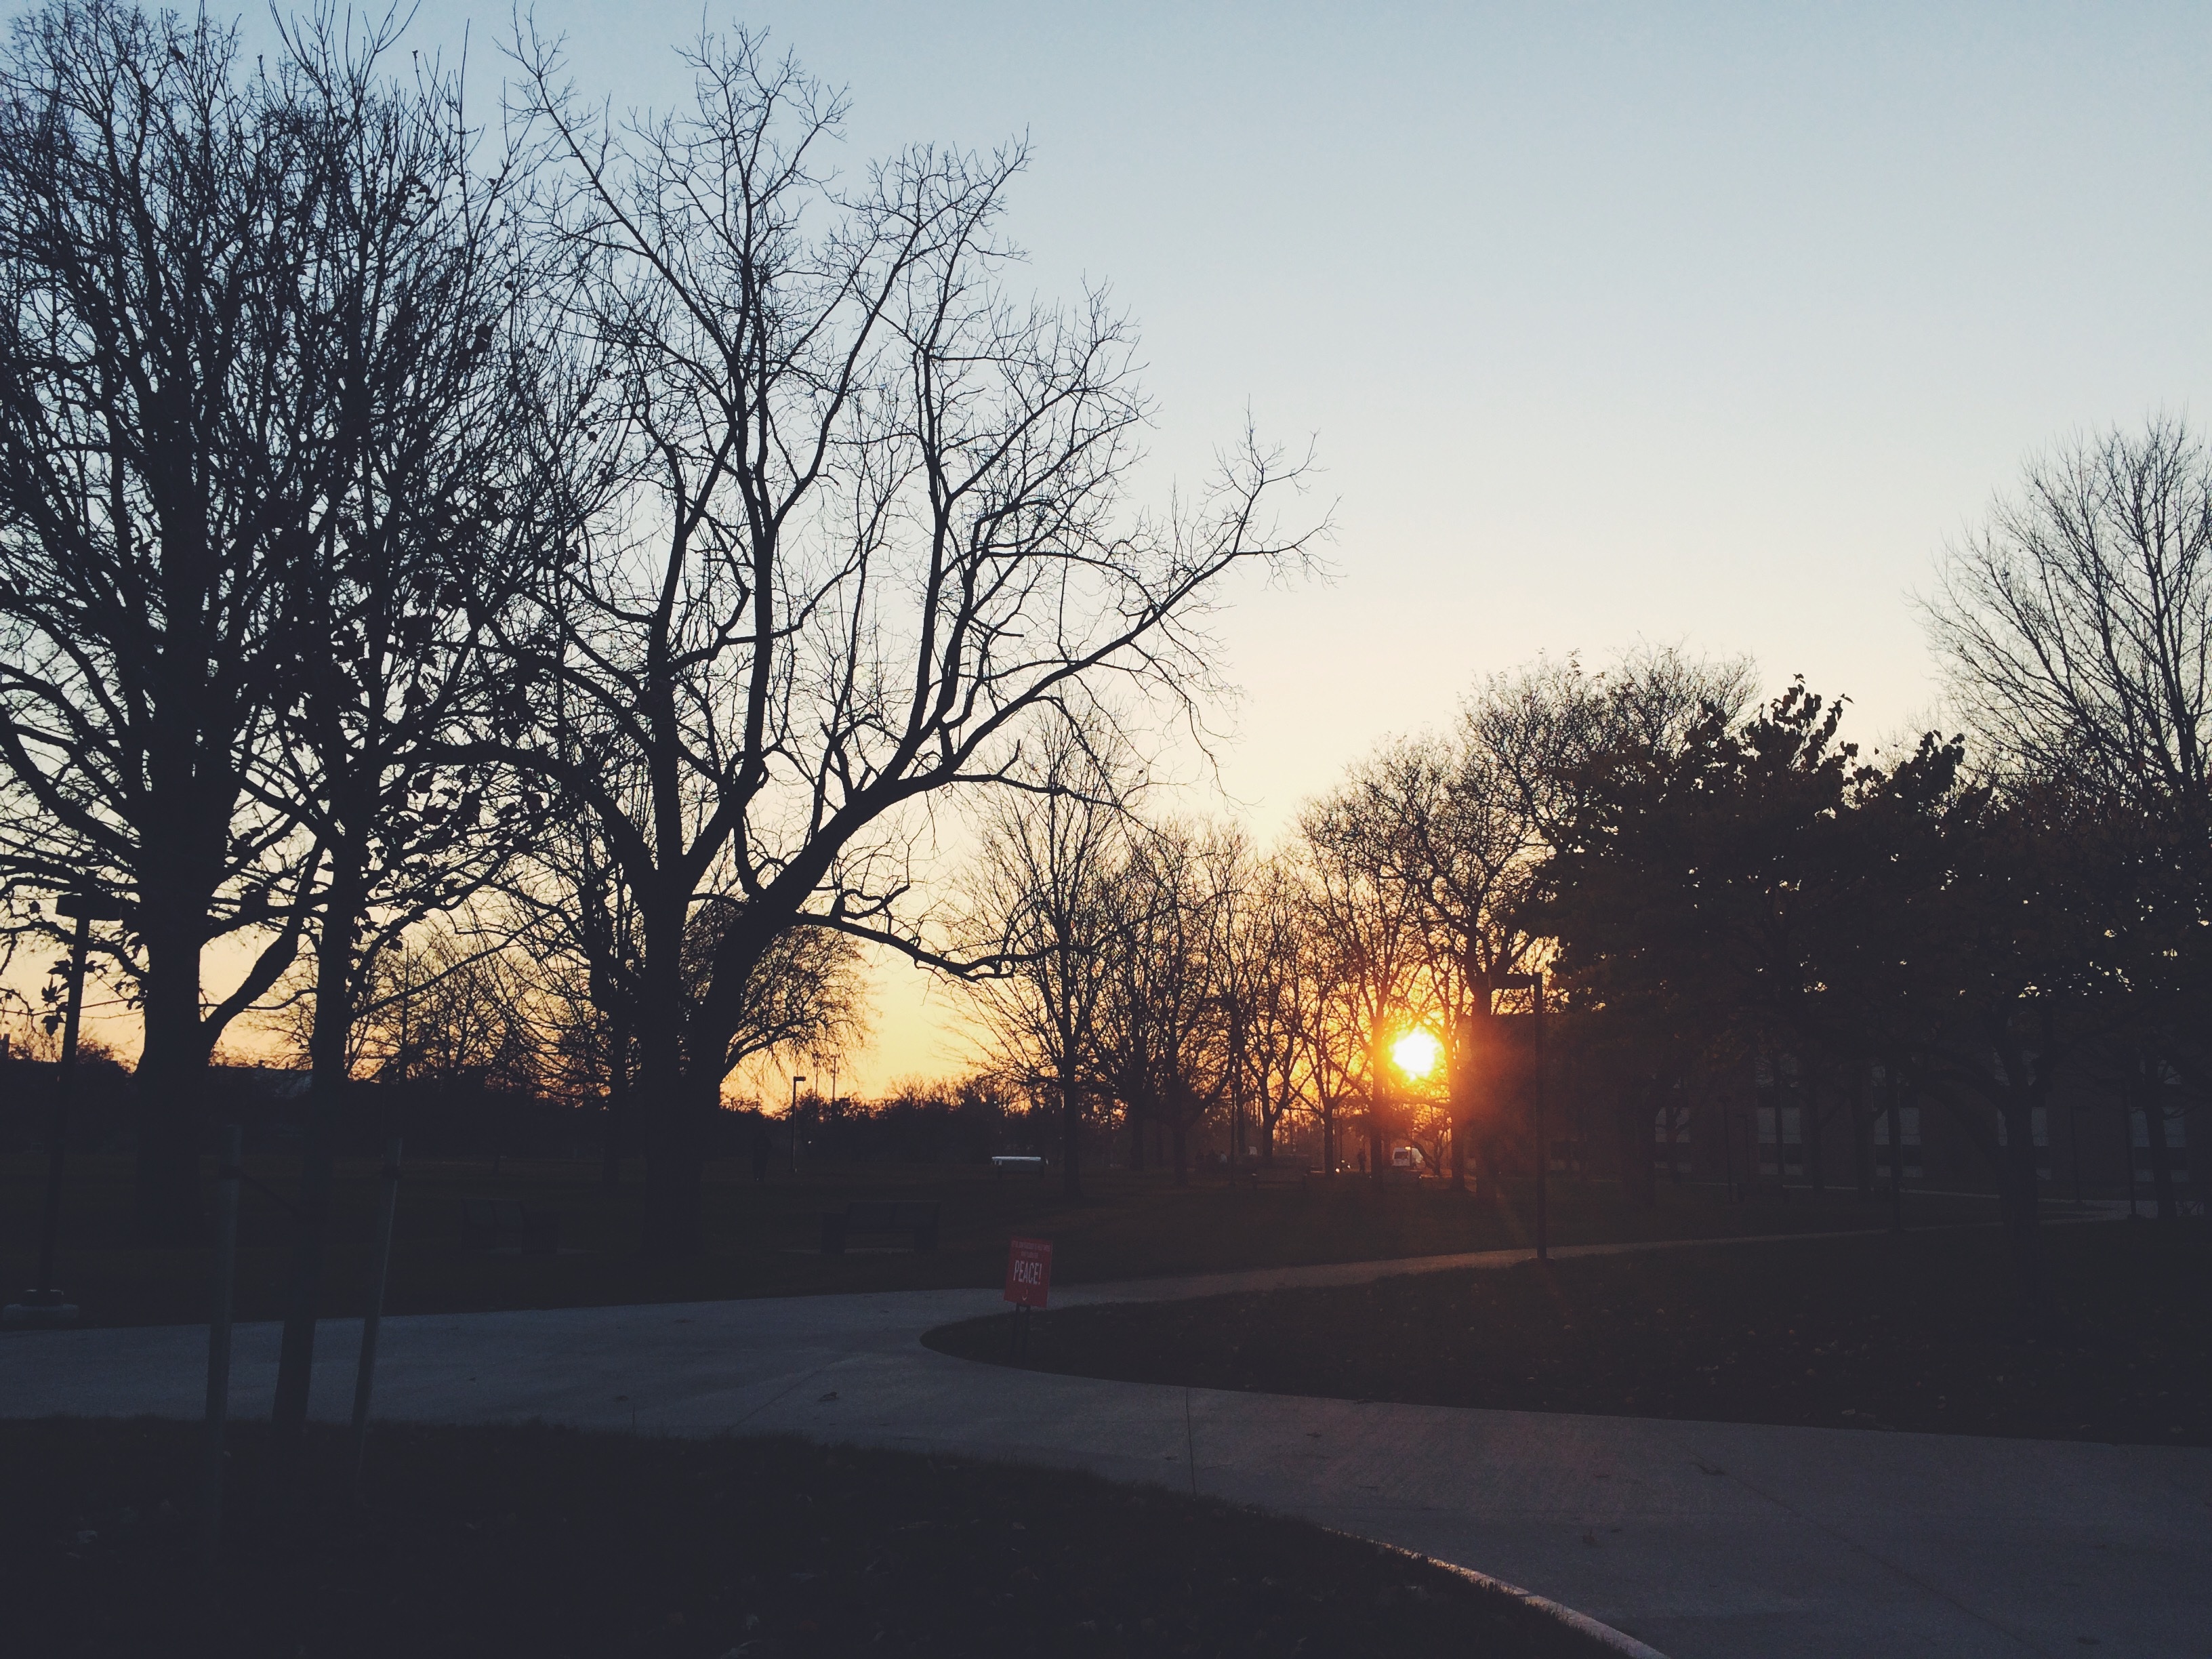
tree, snow, winter, light, cloud, sky, sun, fog, sunrise, sunset, road, mist, sunlight, morning, dawn, dusk, evening, weather, lighting, season, atmospheric phenomenon, woody plant